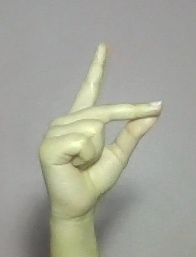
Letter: ta